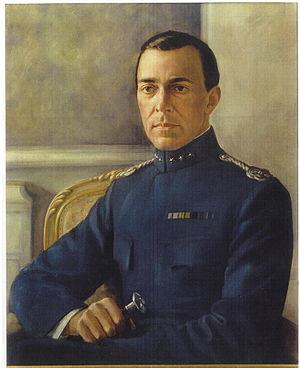
Bianca Wallin, née le 1ᵉʳ octobre 1909 à Rome en Italie, et morte le 5 janvier 2006 à Stockholm en Suède, est une artiste.